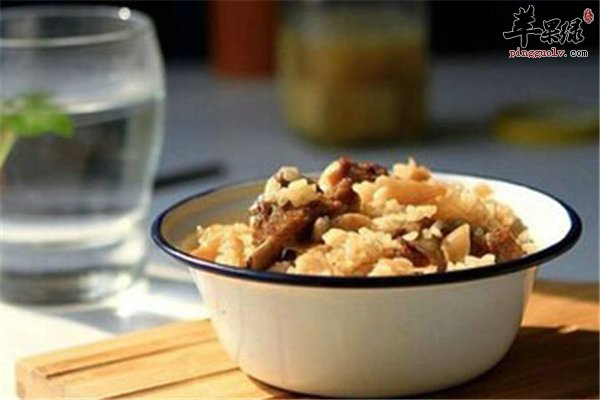
Label: trash